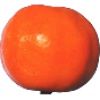
Label: clementine